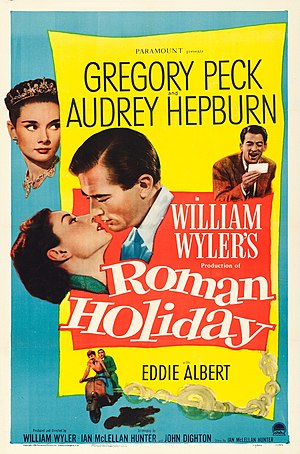
Prinsessen holder fridag
Prinsessen holder fridag er en amerikansk romantisk komediefilm fra 1953 instrueret og produceret af William Wyler efter manuskript af Dalton Trumbo, Ian McLellan Hunter og John Dighton.